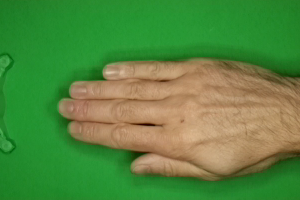
Label: paper